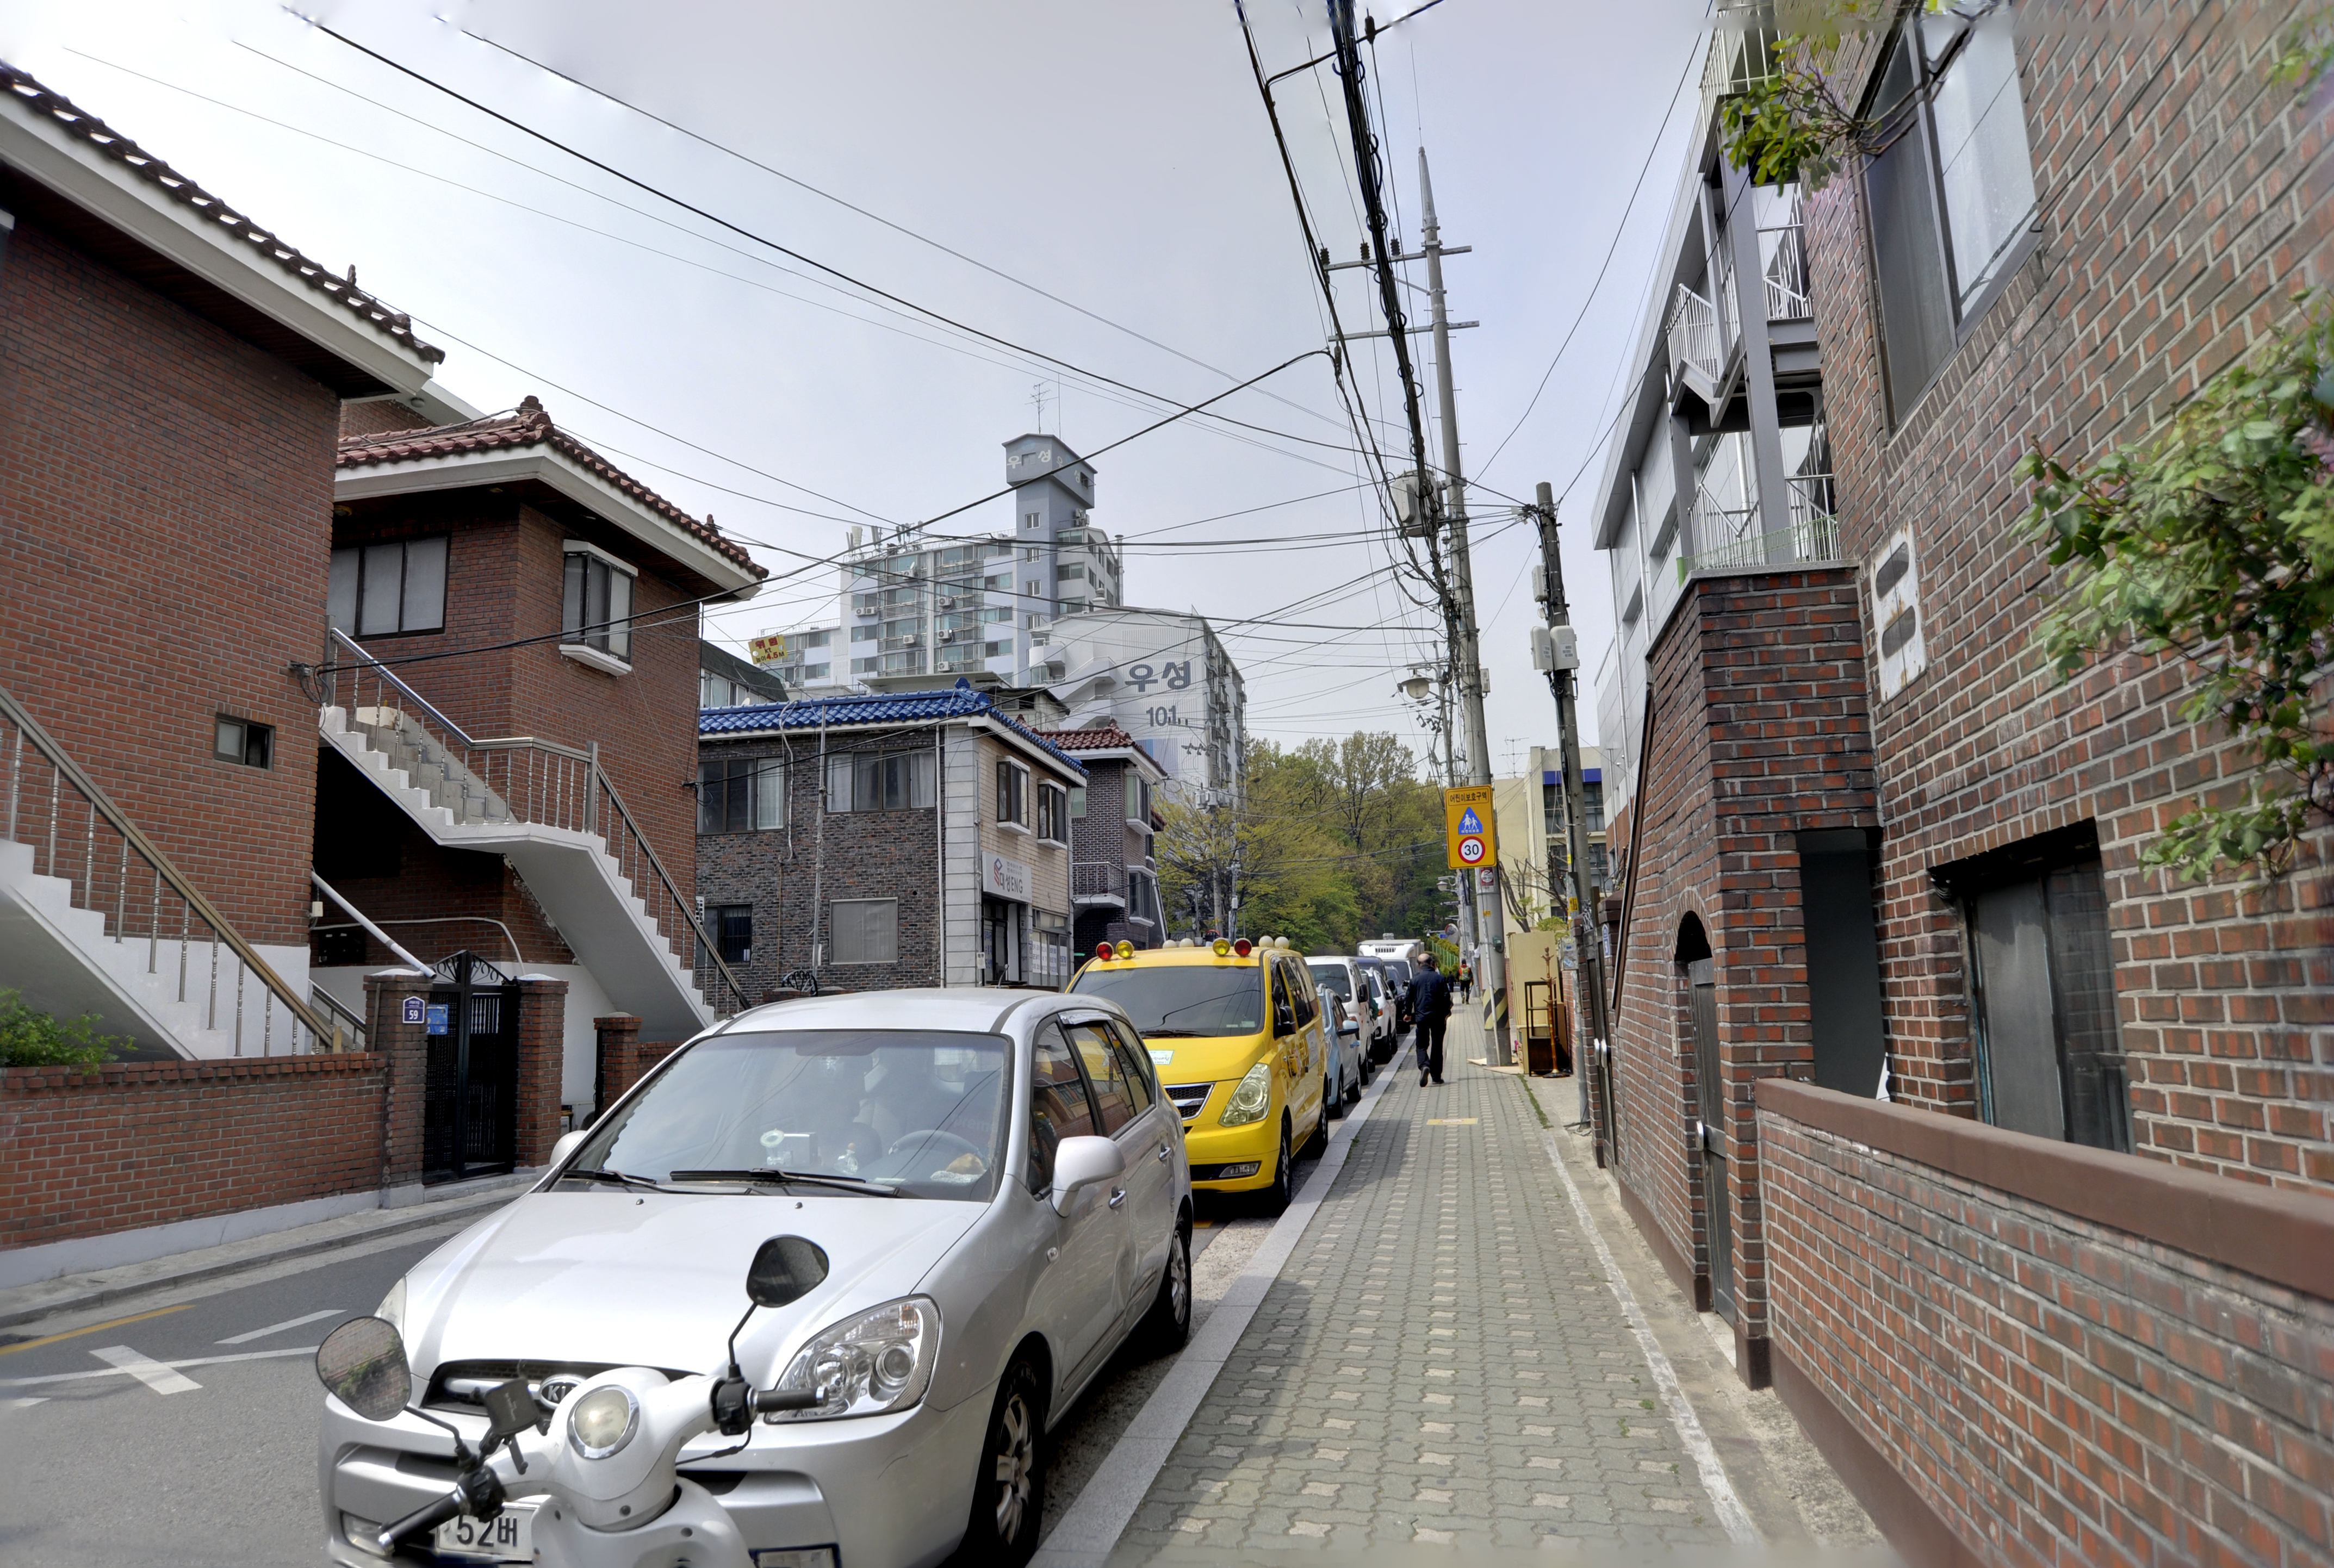
seoul, forest, land vehicle, vehicle, car, town, street, neighbourhood, road, wall, residential area, mode of transport, lane, infrastructure, urban area, city car, compact car, subcompact car, road surface, family car, city, house, mid size car, alley, building, sedan, facade, suburb, supermini, nonbuilding structure, sidewalk, automotive window part, asphalt